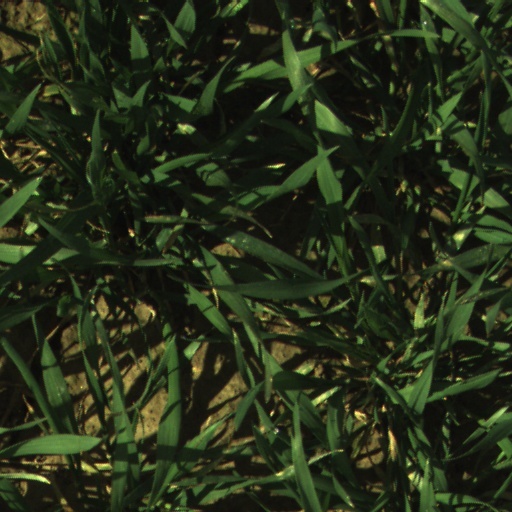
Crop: wheat